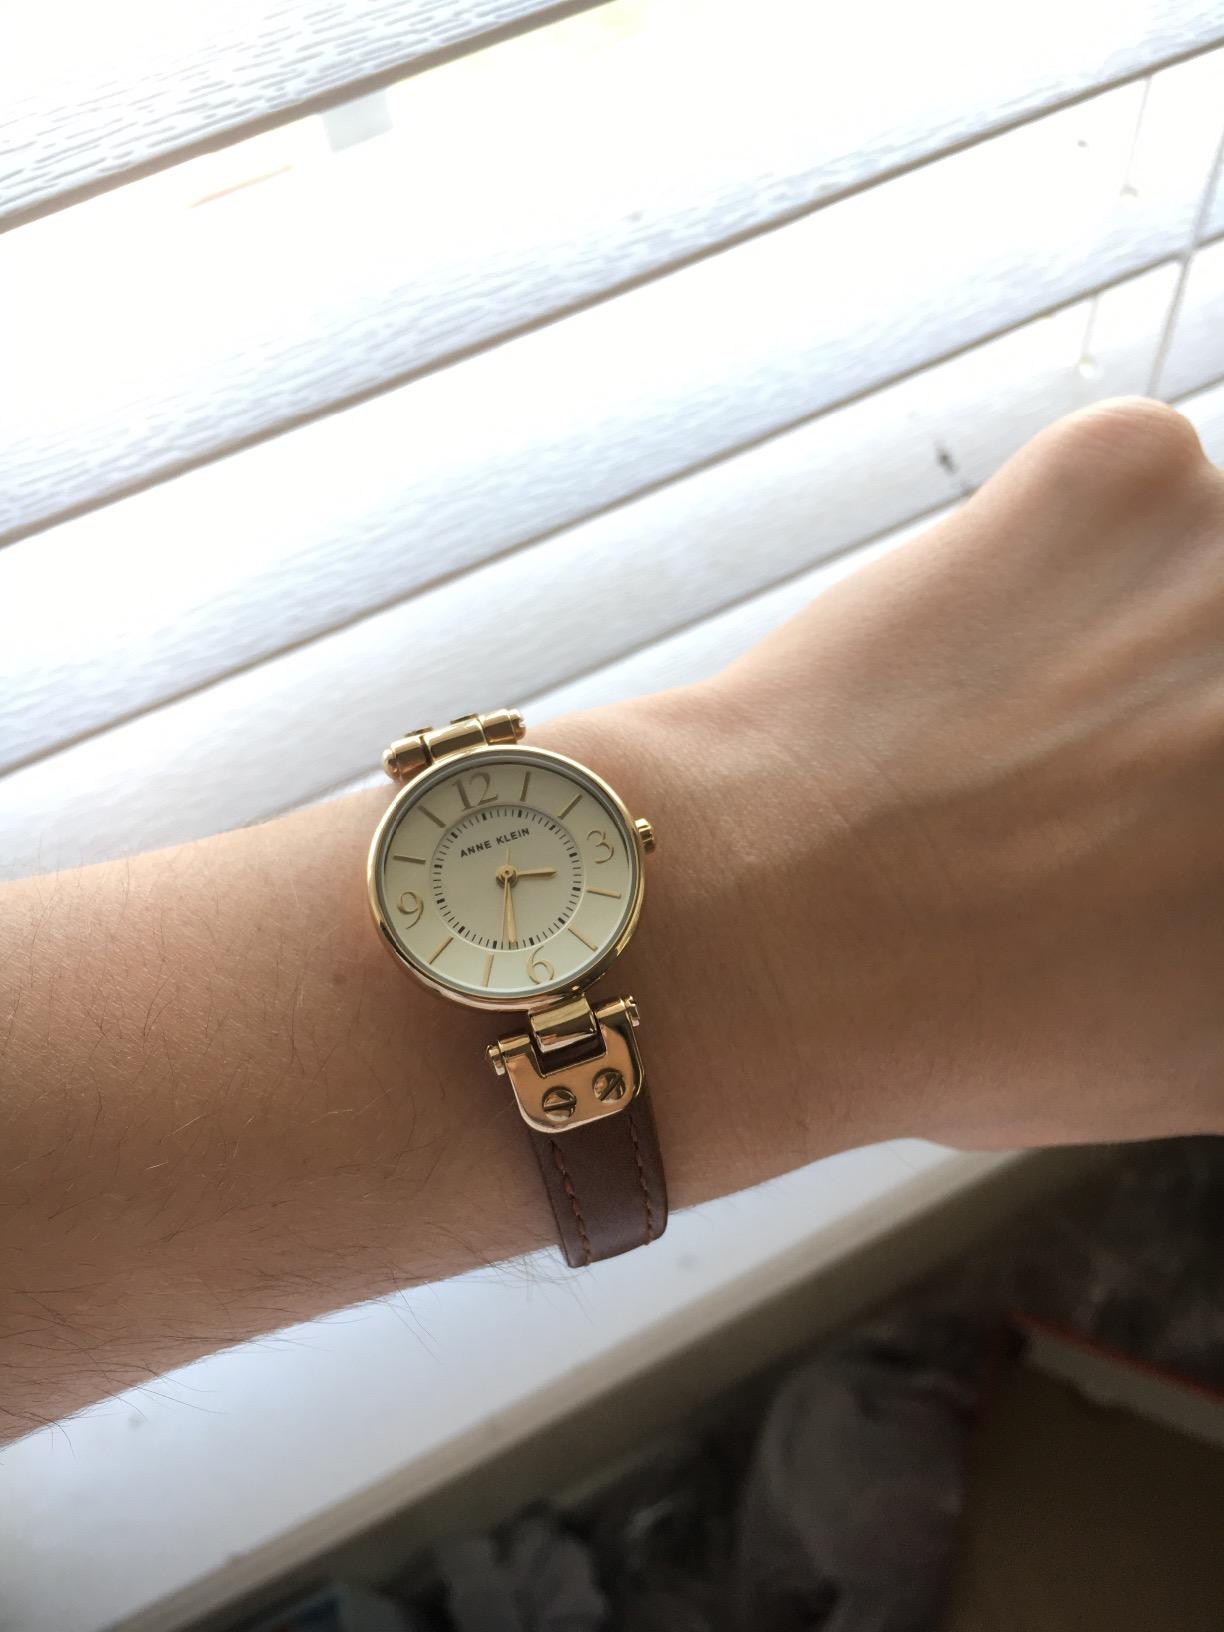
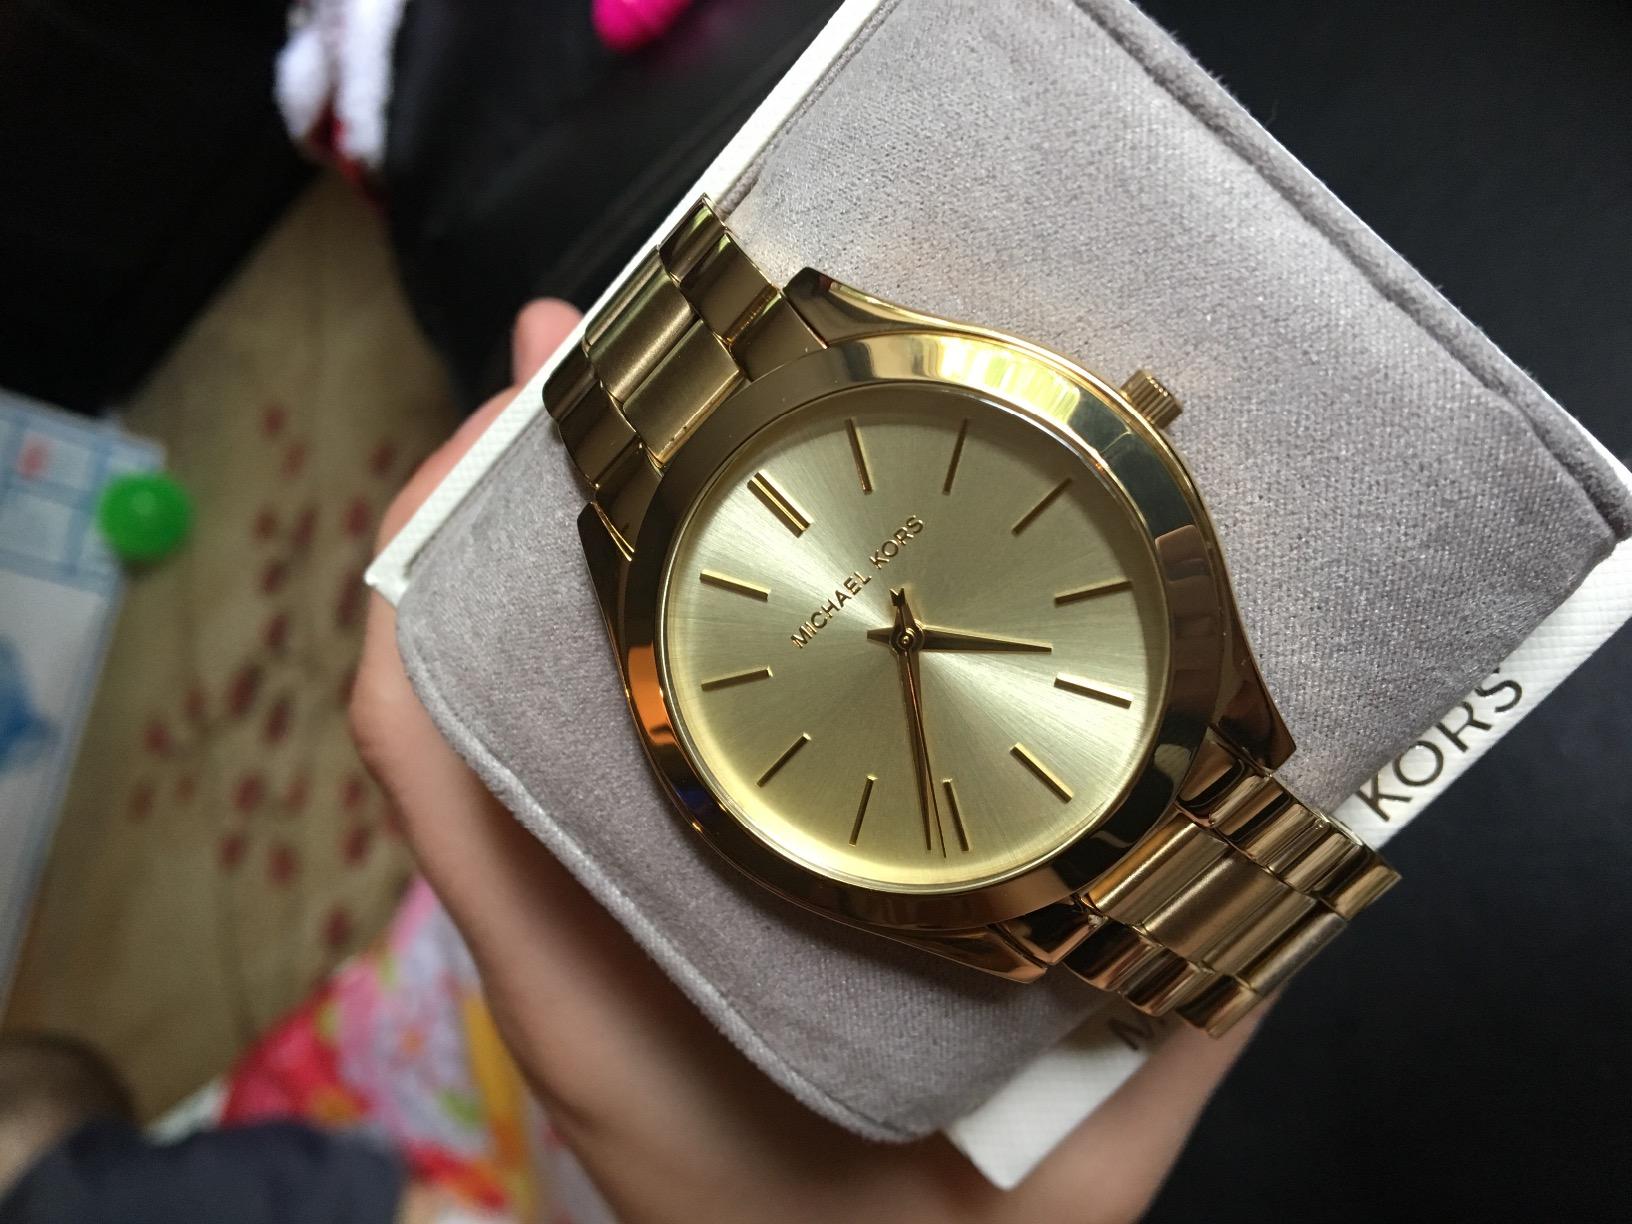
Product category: accessories_watch
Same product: no